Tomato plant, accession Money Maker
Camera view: bottom (45 deg); turntable rotation: 240 degrees
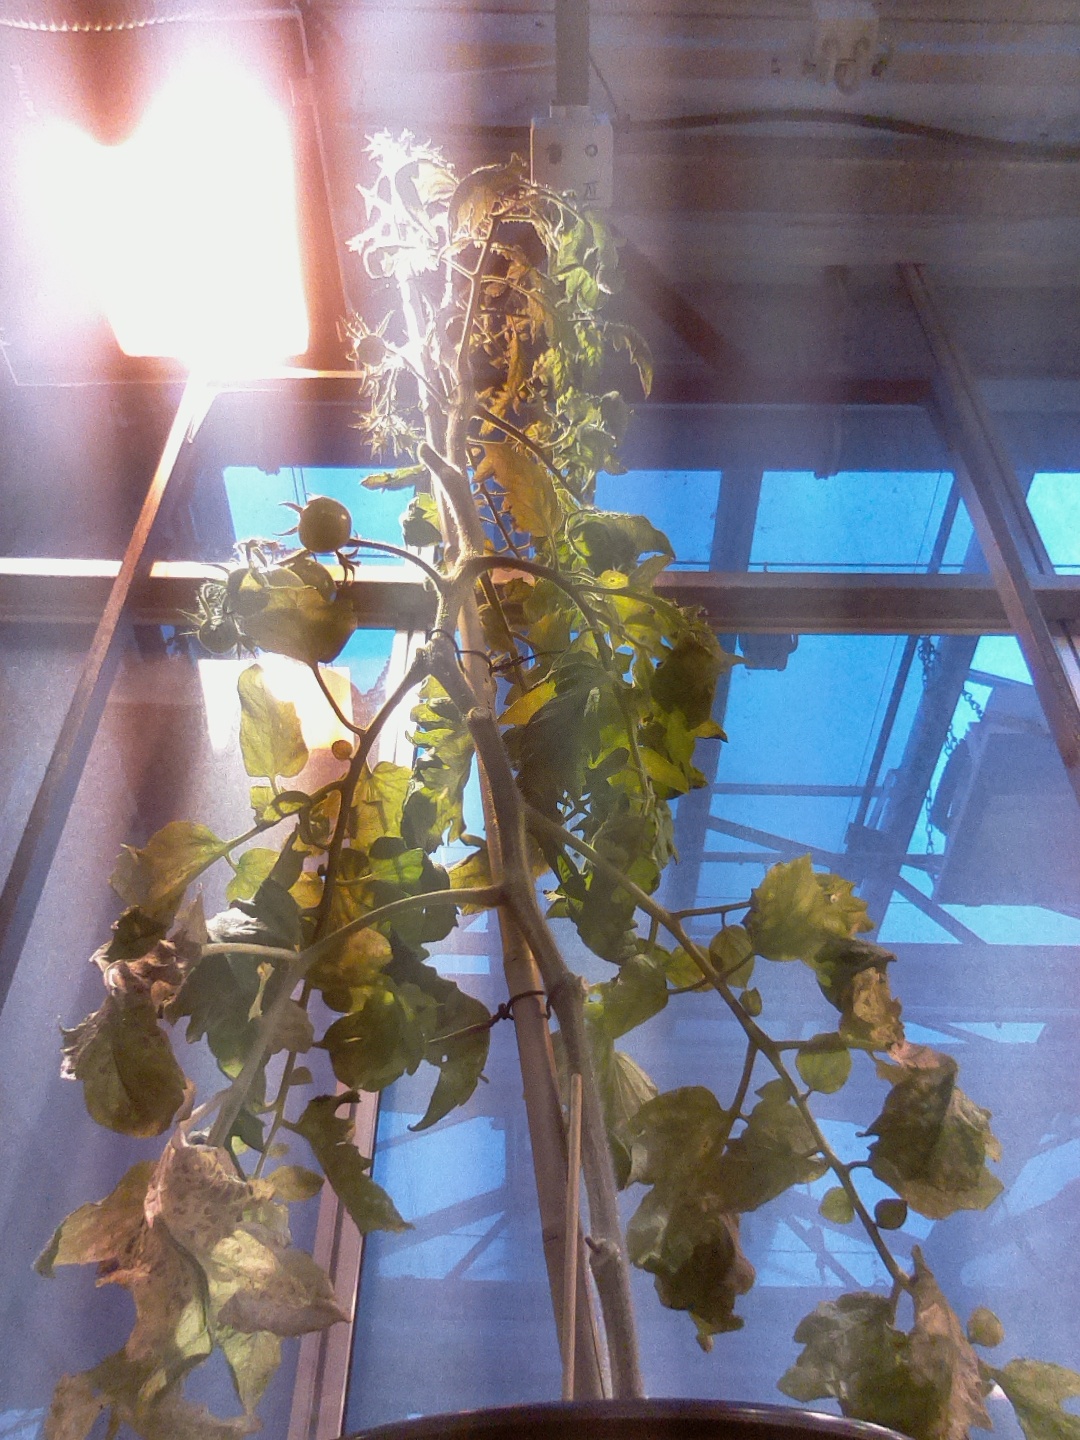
BBCH growth stage 76: 60%-70% of final fruit size